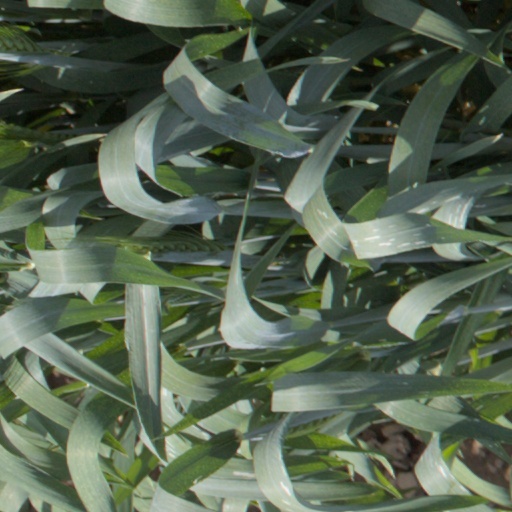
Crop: wheat